Trindade station (Porto Metro)

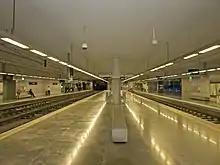
The platforms used by lines ABCEF, with the through tracks to the left and terminal track to right

The platforms for the ABCEF line are at ground level under a roof. On this level, there are two through tracks and one terminal track, served by four side platforms. The terminal track, with platforms on either side, was the former terminus for line Bx, which has since moved to Estádio do Dragão, and is now used by those trains on line E that terminate at Trindade. The main station access provides level access to the terminal and eastbound platforms, whilst a low level concourse provides access to the northbound platform.